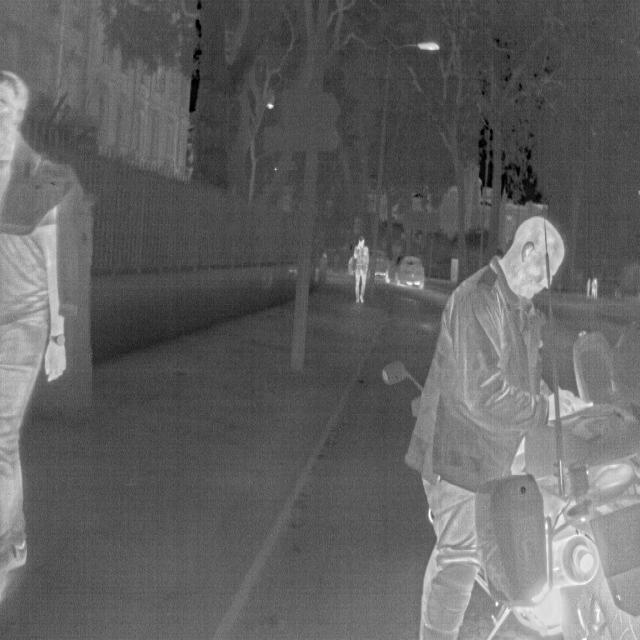
Detected objects:
label: person
label: person
label: person